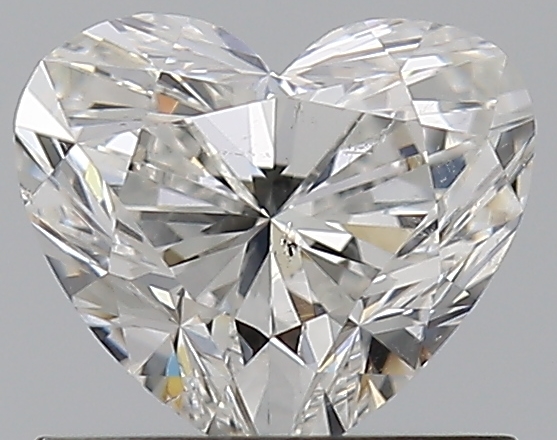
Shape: heart
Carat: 0.8
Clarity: SI2
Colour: H
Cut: EX
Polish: EX
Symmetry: VG
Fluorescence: N
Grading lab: GIA
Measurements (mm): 5.59 x 6.39 x 3.77